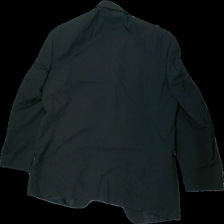
View: back
Type: Blazer
Category: Men
Brand: Batistini (Dressman)
Colors: Black
Material: 100% Polyester
Cut: Regular
Season: All
Price range: 50-100
Recommended usage: Reuse
Description: black blazer